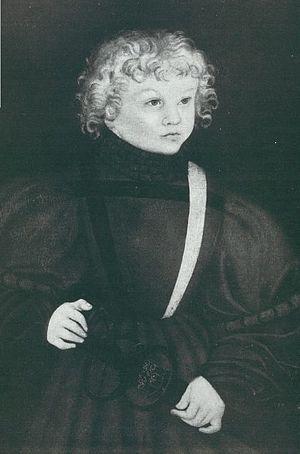
Séverin de Saxe était un prince de la branche albertine de la ligne de la Maison de Wettin.